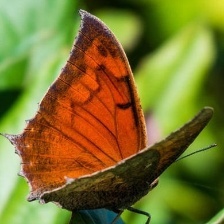
Species: TROPICAL LEAFWING